121st Fighter Squadron

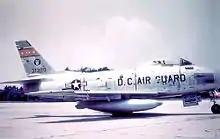
121st TFS F-86H 53-1329

With its return to District of Columbia control, the 121st Fighter-Interceptor Squadron was re-equipped with propeller-driven F-51H Mustangs and resumed its air defense mission of Washington, D.C. It was not until 1954, with the phaseout of the Mustang and the requirement by Air Defense Command that its interceptor squadrons be equipped with jet-powered aircraft that the squadron was upgraded to postwar-era F-86A Sabres that had been refurbished and reconditioned before being received. In August 1954, the 121st began standing daytime air defense alert at Andrews, placing two aircraft at the end of the runway with pilots in the cockpit from one hour before sunrise until one hour after sunset. This ADC alert lasted each and every day until the end of October 1958